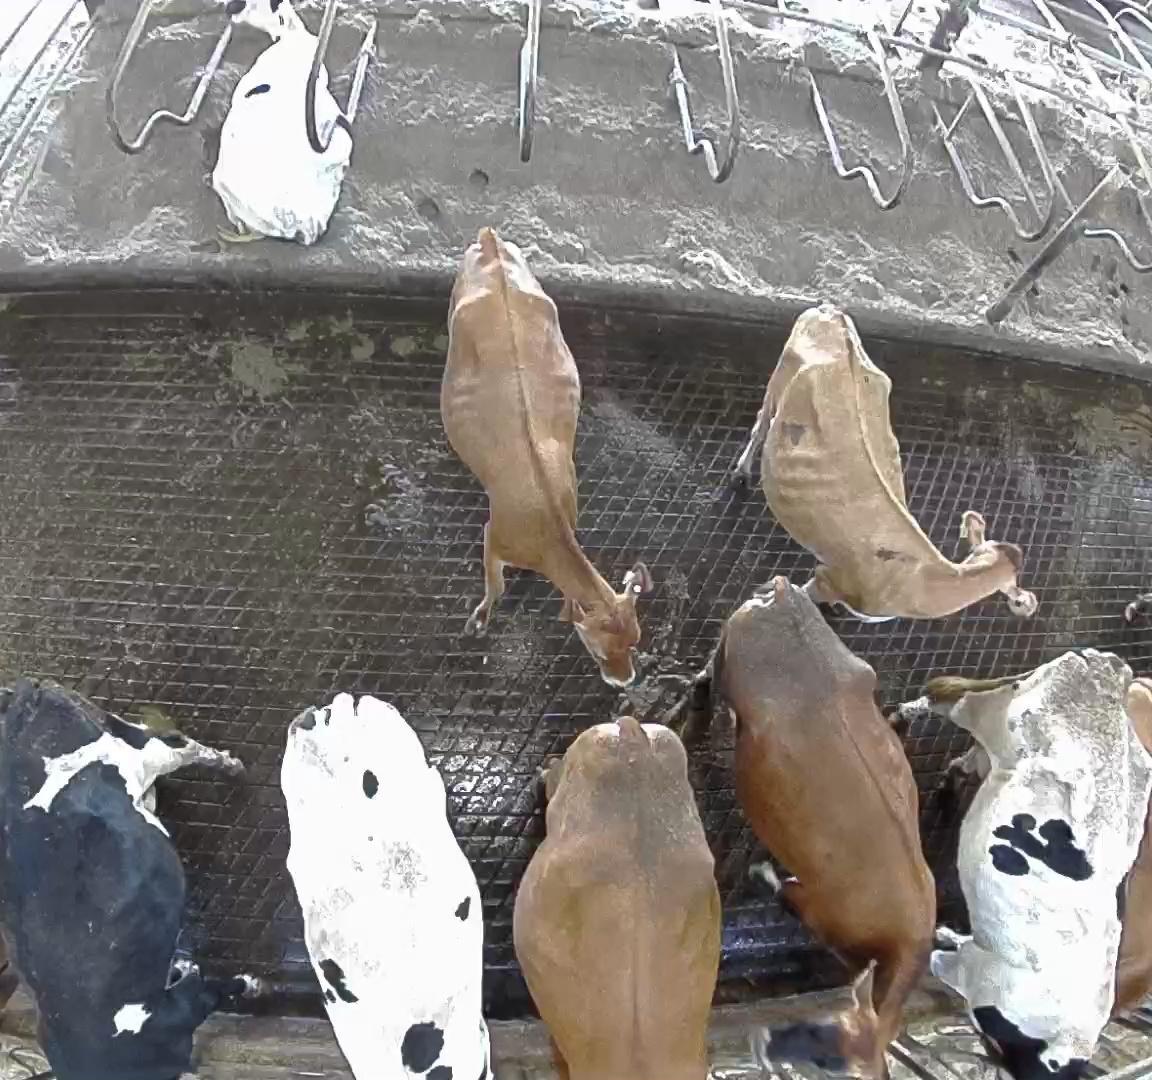
Number of cows: 12